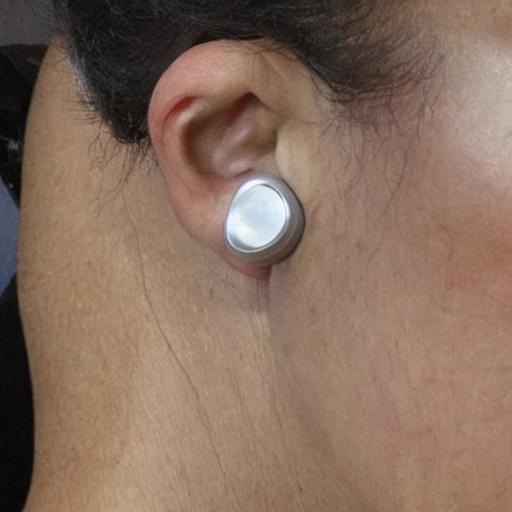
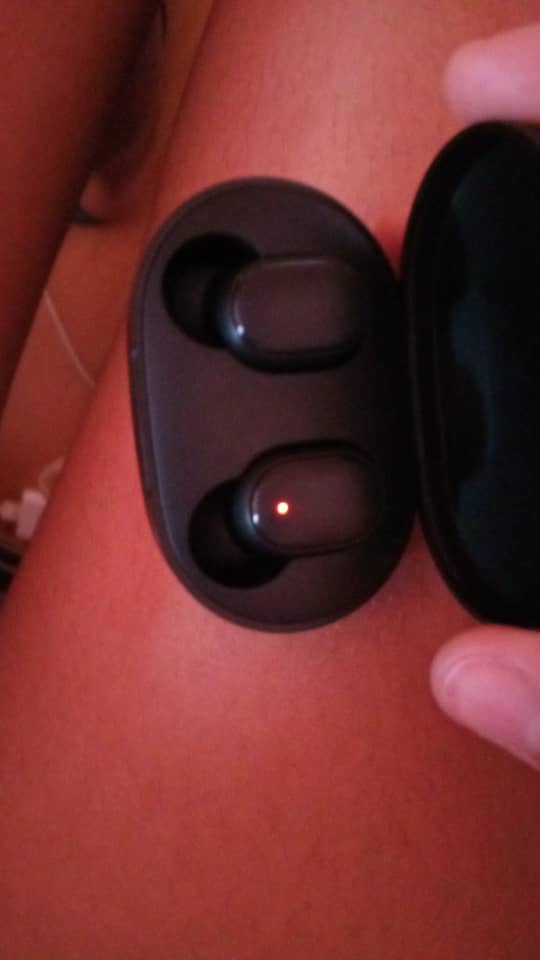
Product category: earbuds
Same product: no